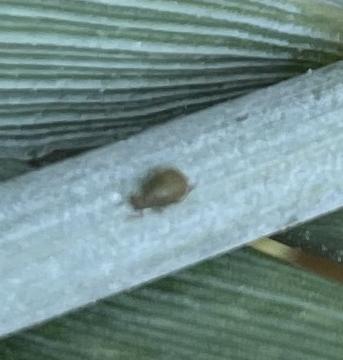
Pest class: bird_cherry_oat_aphid